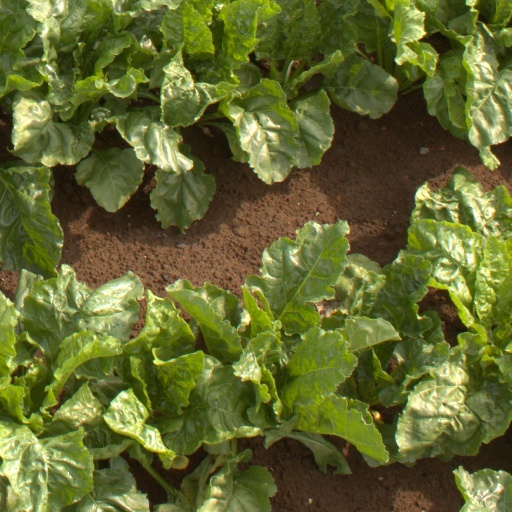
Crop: sugar beet